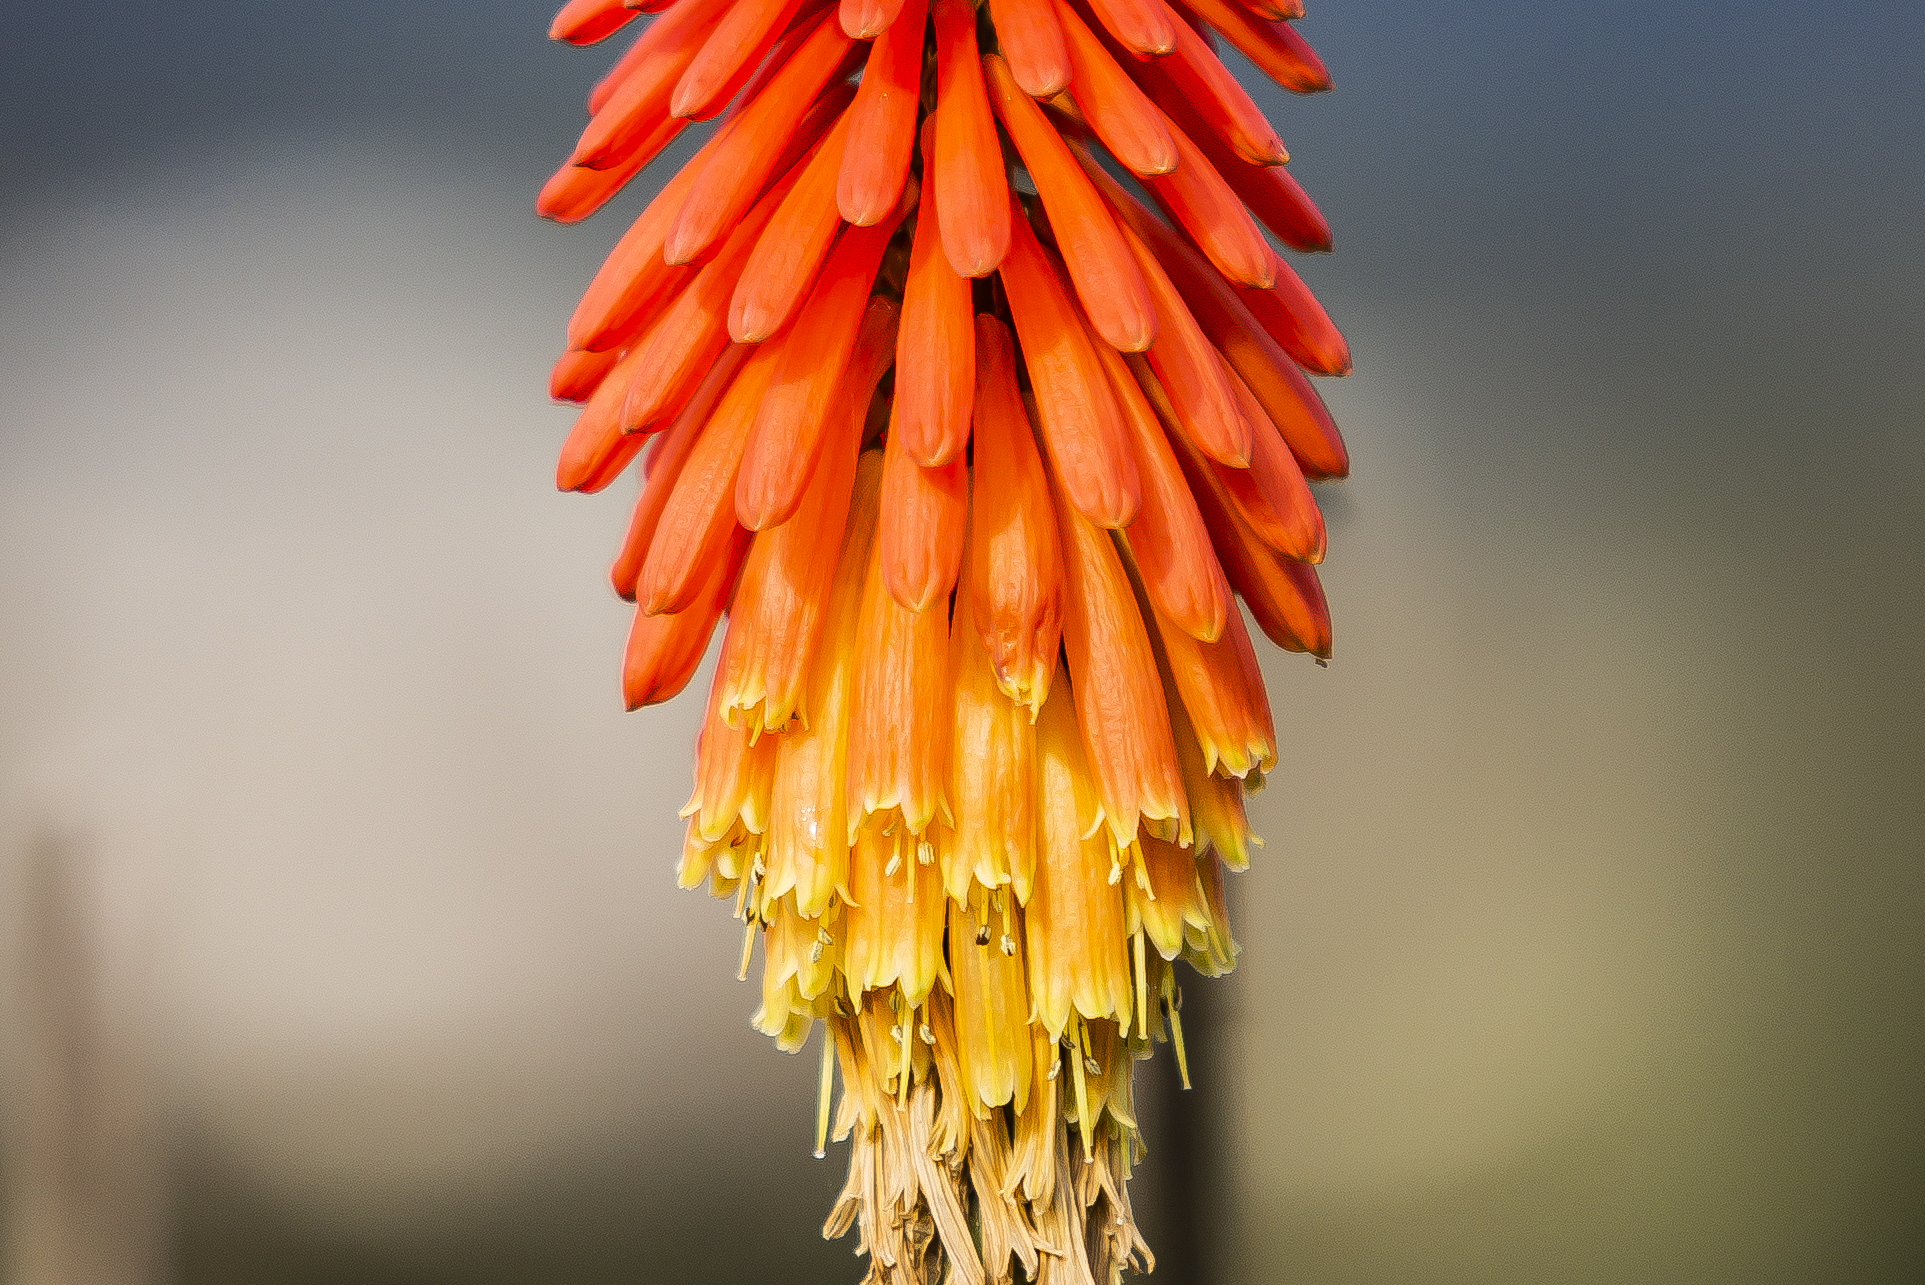
flower, nature, close, plant, brazil, torch lily, xanthorrhoeaceae, orange, poker primrose, flowering plant